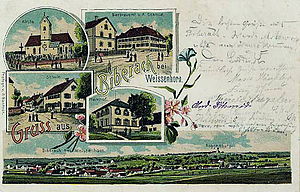
Roggenburg (Bayern) / Inddeling
Ortsteil Biberach um 1900
Roggenburg er en kommune i Landkreis Neu-Ulm i Regierungsbezirk Schwaben i den tyske delstat Bayern.